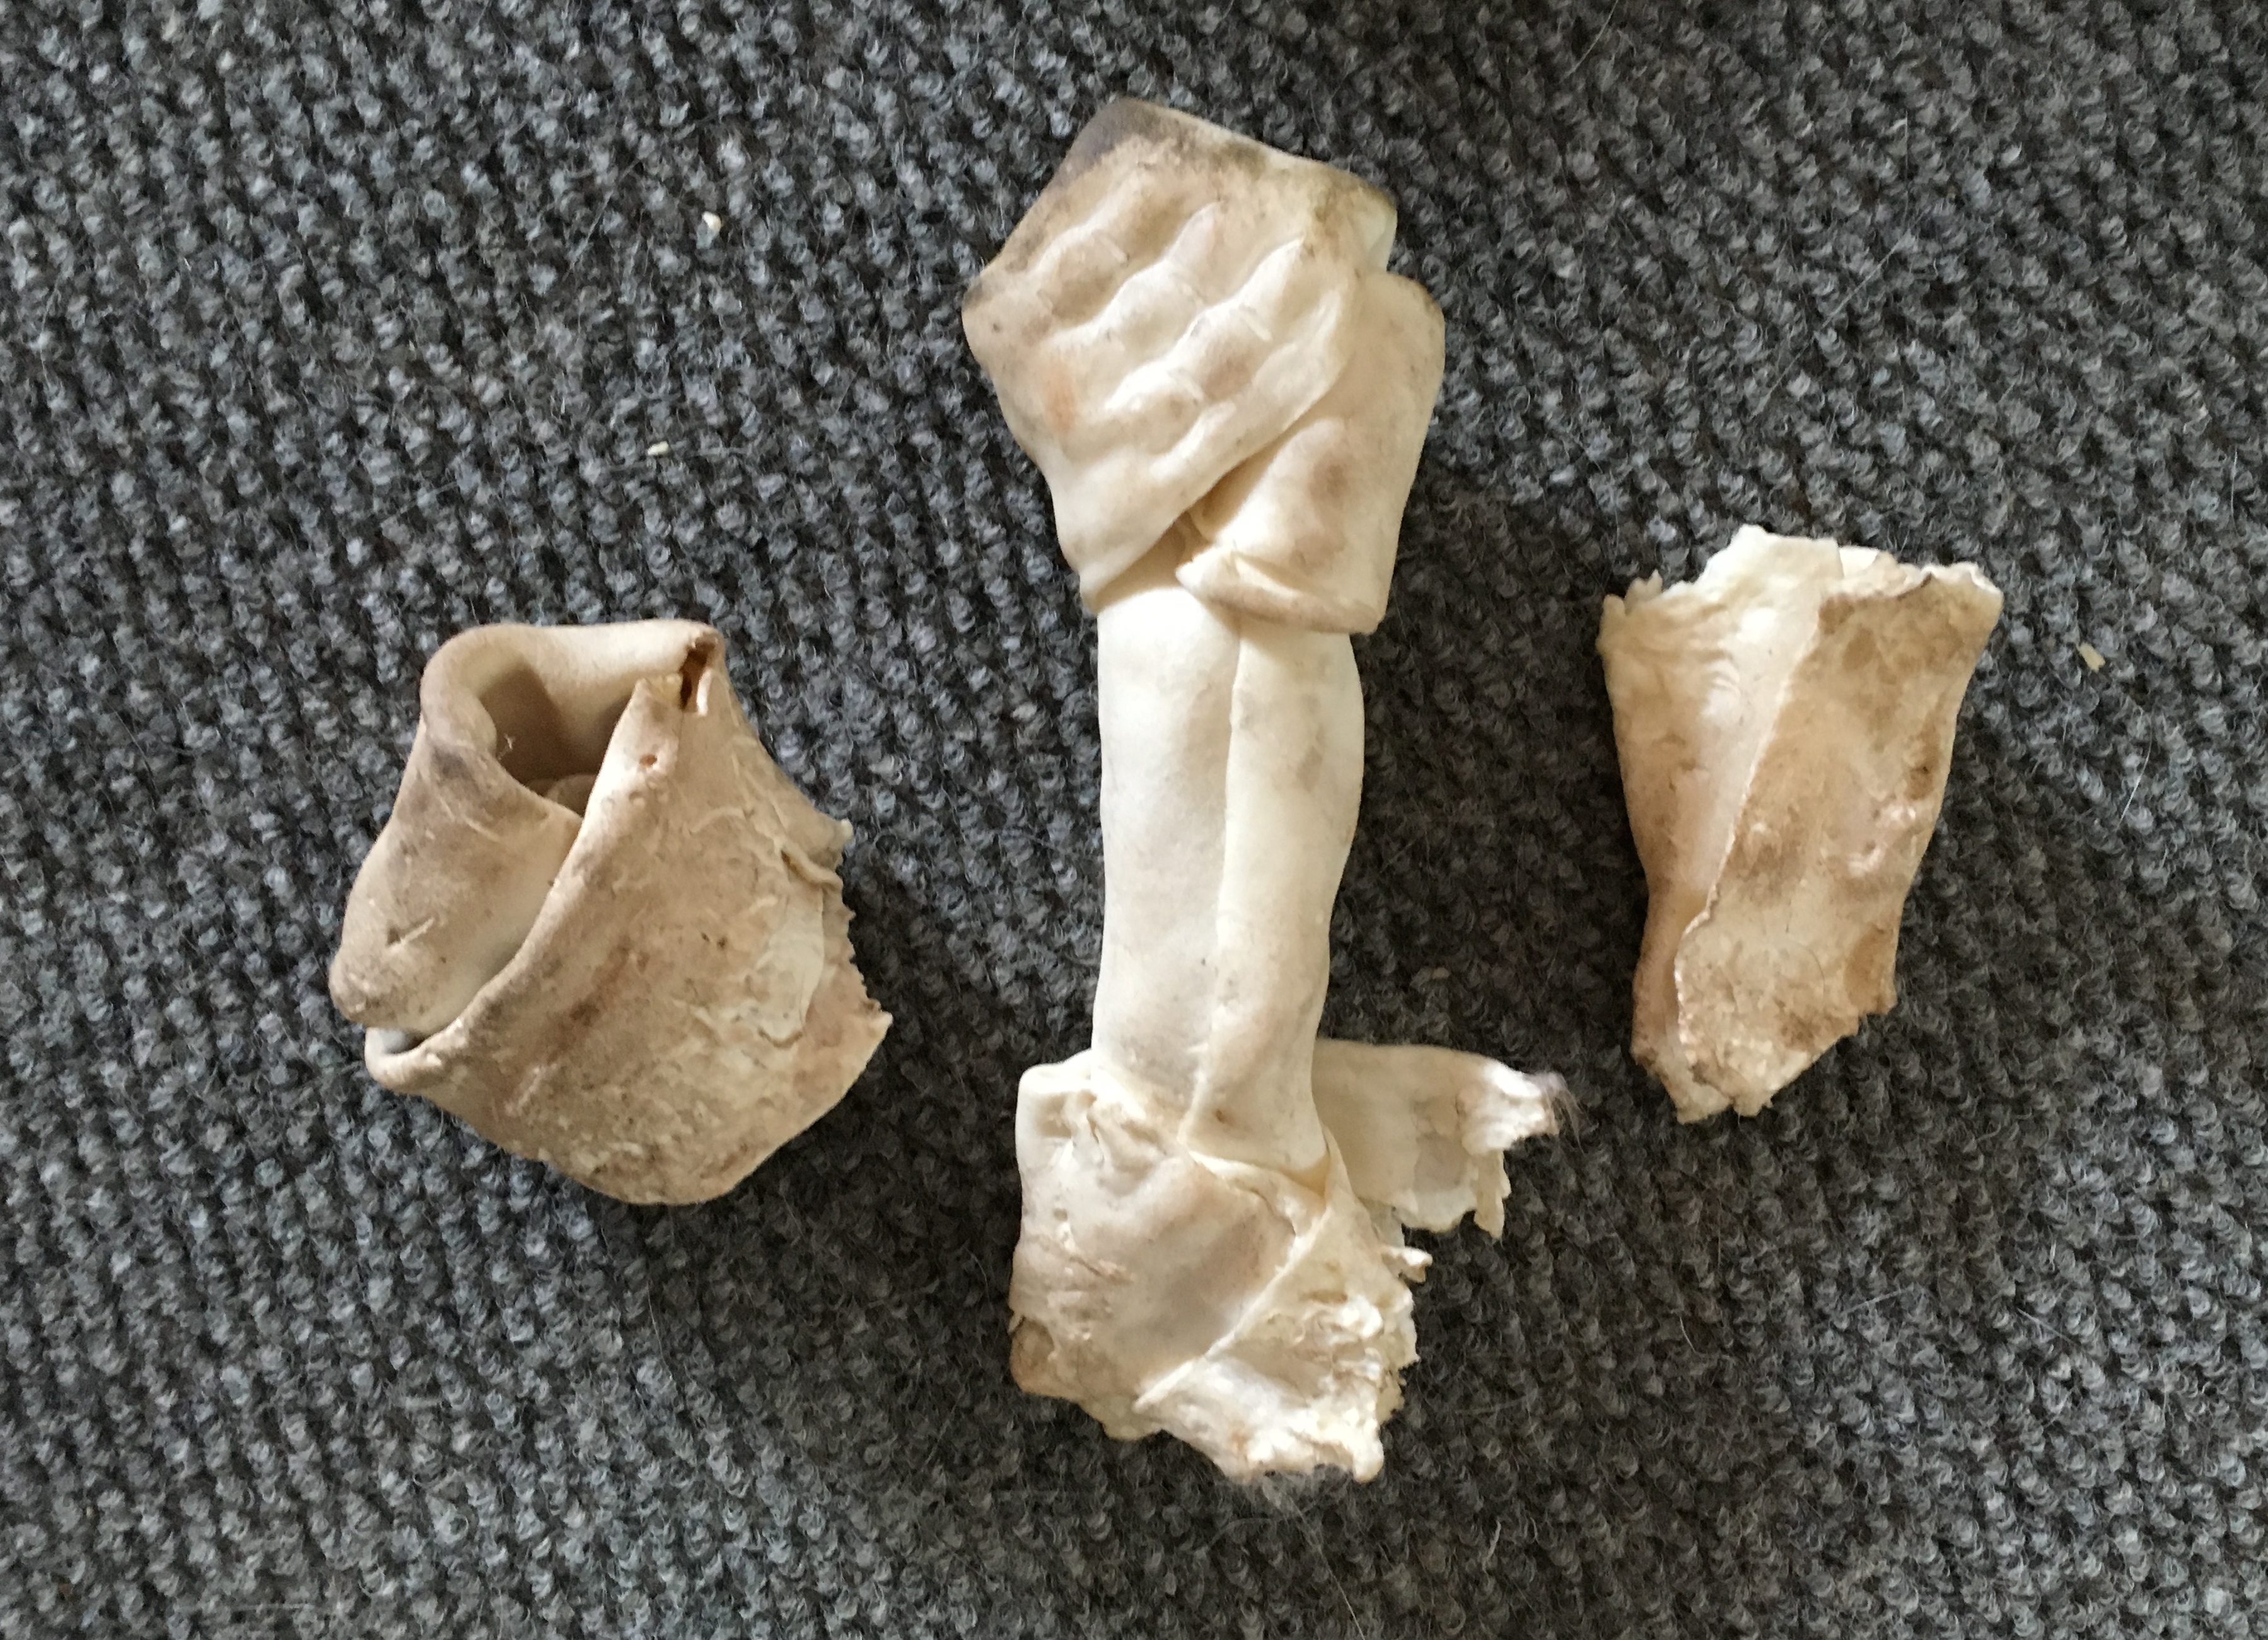
hand, material, art, carving